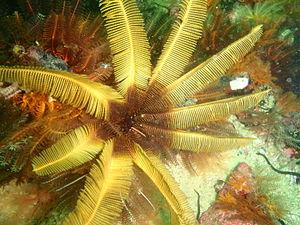
Articulata est une sous-classe de crinoïdes, qui contient selon certaines classifications jusqu'à 50 familles.
Tropiometra est un genre de comatules, le seul de la famille des Tropiometridae.
Tropiometra carinata est une espèce de comatules de la famille des Tropiometridae.